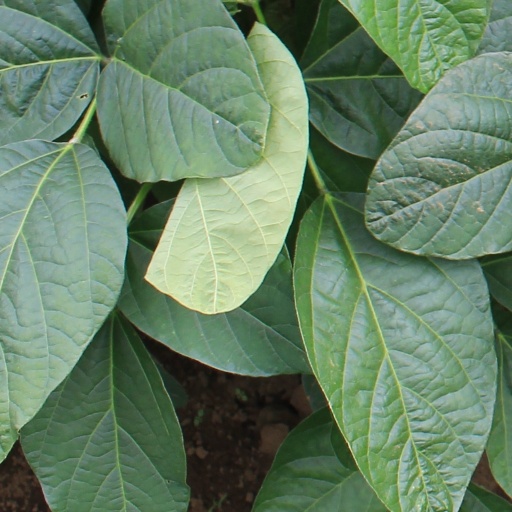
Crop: soybean